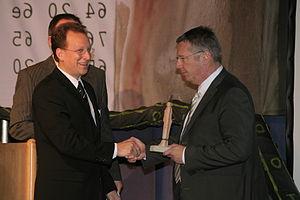
Les Big Brother Awards ou BBA, est une cérémonie de remise de prix à destination « [des] gouvernements et [des] entreprises… qui font le plus pour menacer la vie privée ». La cérémonie est organisée par l'association Privacy International. Son nom vient du personnage emblématique de l'État policier d'Océania dans le roman 1984 de George Orwell. Ce prix existe dans une dizaine de pays.